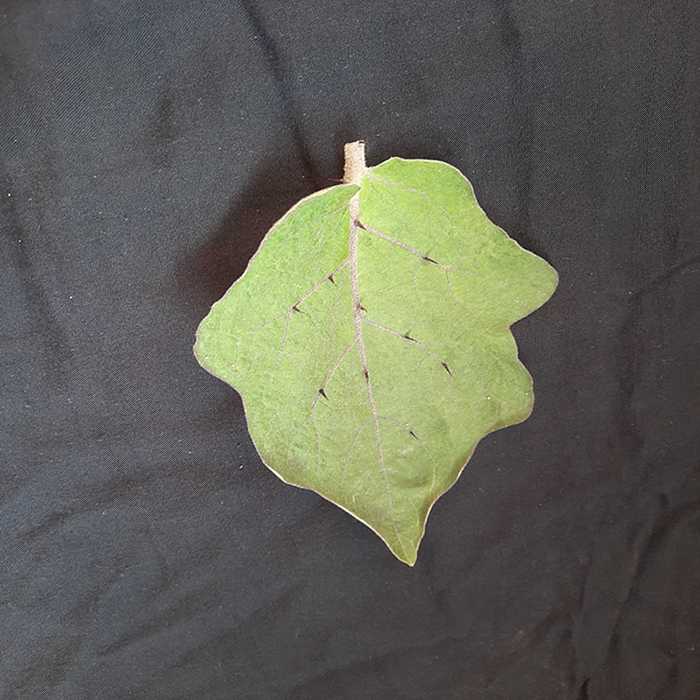
Plant: Eggplant
Label: Eggplant fresh leaf